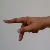
The image shows a hand gesture representing the letter 'P' in Indian Sign Language.